Joel Ekstrand

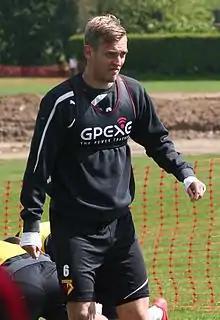
Ekstrand in training with Watford.

Lars Hening Joel Ekstrand (born 4 February 1989) is a Swedish former professional footballer who played as a defender. Beginning his career with Helsingborgs IF in 2008, he moved on to represent Udinese, Watford, Bristol City, and Rotherham before retiring at AIK in 2019. A full international between 2010 and 2014, he won two caps for the Sweden national team.